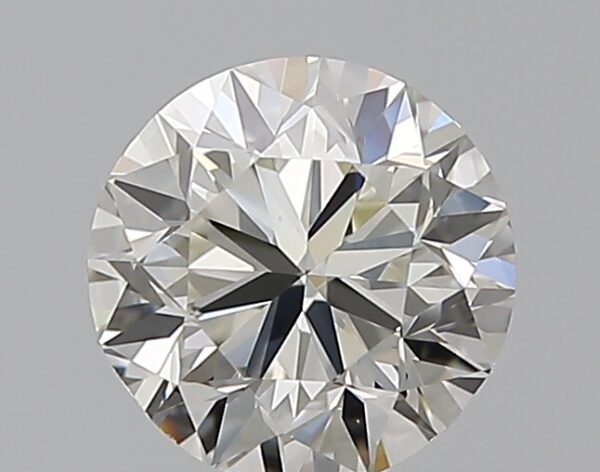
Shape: round
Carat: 0.7
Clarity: VS1
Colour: I
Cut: VG
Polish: VG
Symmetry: VG
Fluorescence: N
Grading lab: GIA
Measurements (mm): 5.51 x 5.56 x 3.56